Dorchester Common Historic District

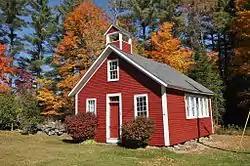
Schoolhouse

The Dorchester Common Historic District encompasses three public buildings that front the public common in the village of Dorchester, New Hampshire (it does not include the common itself). The oldest of the three buildings is the schoolhouse, which dates to 1808 and is now a local museum. The Dorchester Community Church was built in 1828, and the (now former) town hall in 1844, on the site of the town's first (1828) town hall. The district was listed on the National Register of Historic Places in 1985; the church was also separately listed in 1980.